History of autism

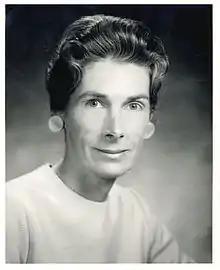
Anna Jean Ayres began sensory integration theory and therapy.

While serving as an assistant professor of psychology at Indiana University from 1957 to 1962, Charles Ferster employed errorless learning to instruct young autistic children how to speak. This was an early example of what would later be known as applied behaviour analysis. From the late 1950s, Ferster and others used the new science of behaviorism to teach autistic people and those with other mental conditions. This led a group of researchers at the University of Kansas to start the "Journal of Applied Behavior Analysis" in the northern spring of 1968, establishing the concept of applied behavior analysis (ABA).